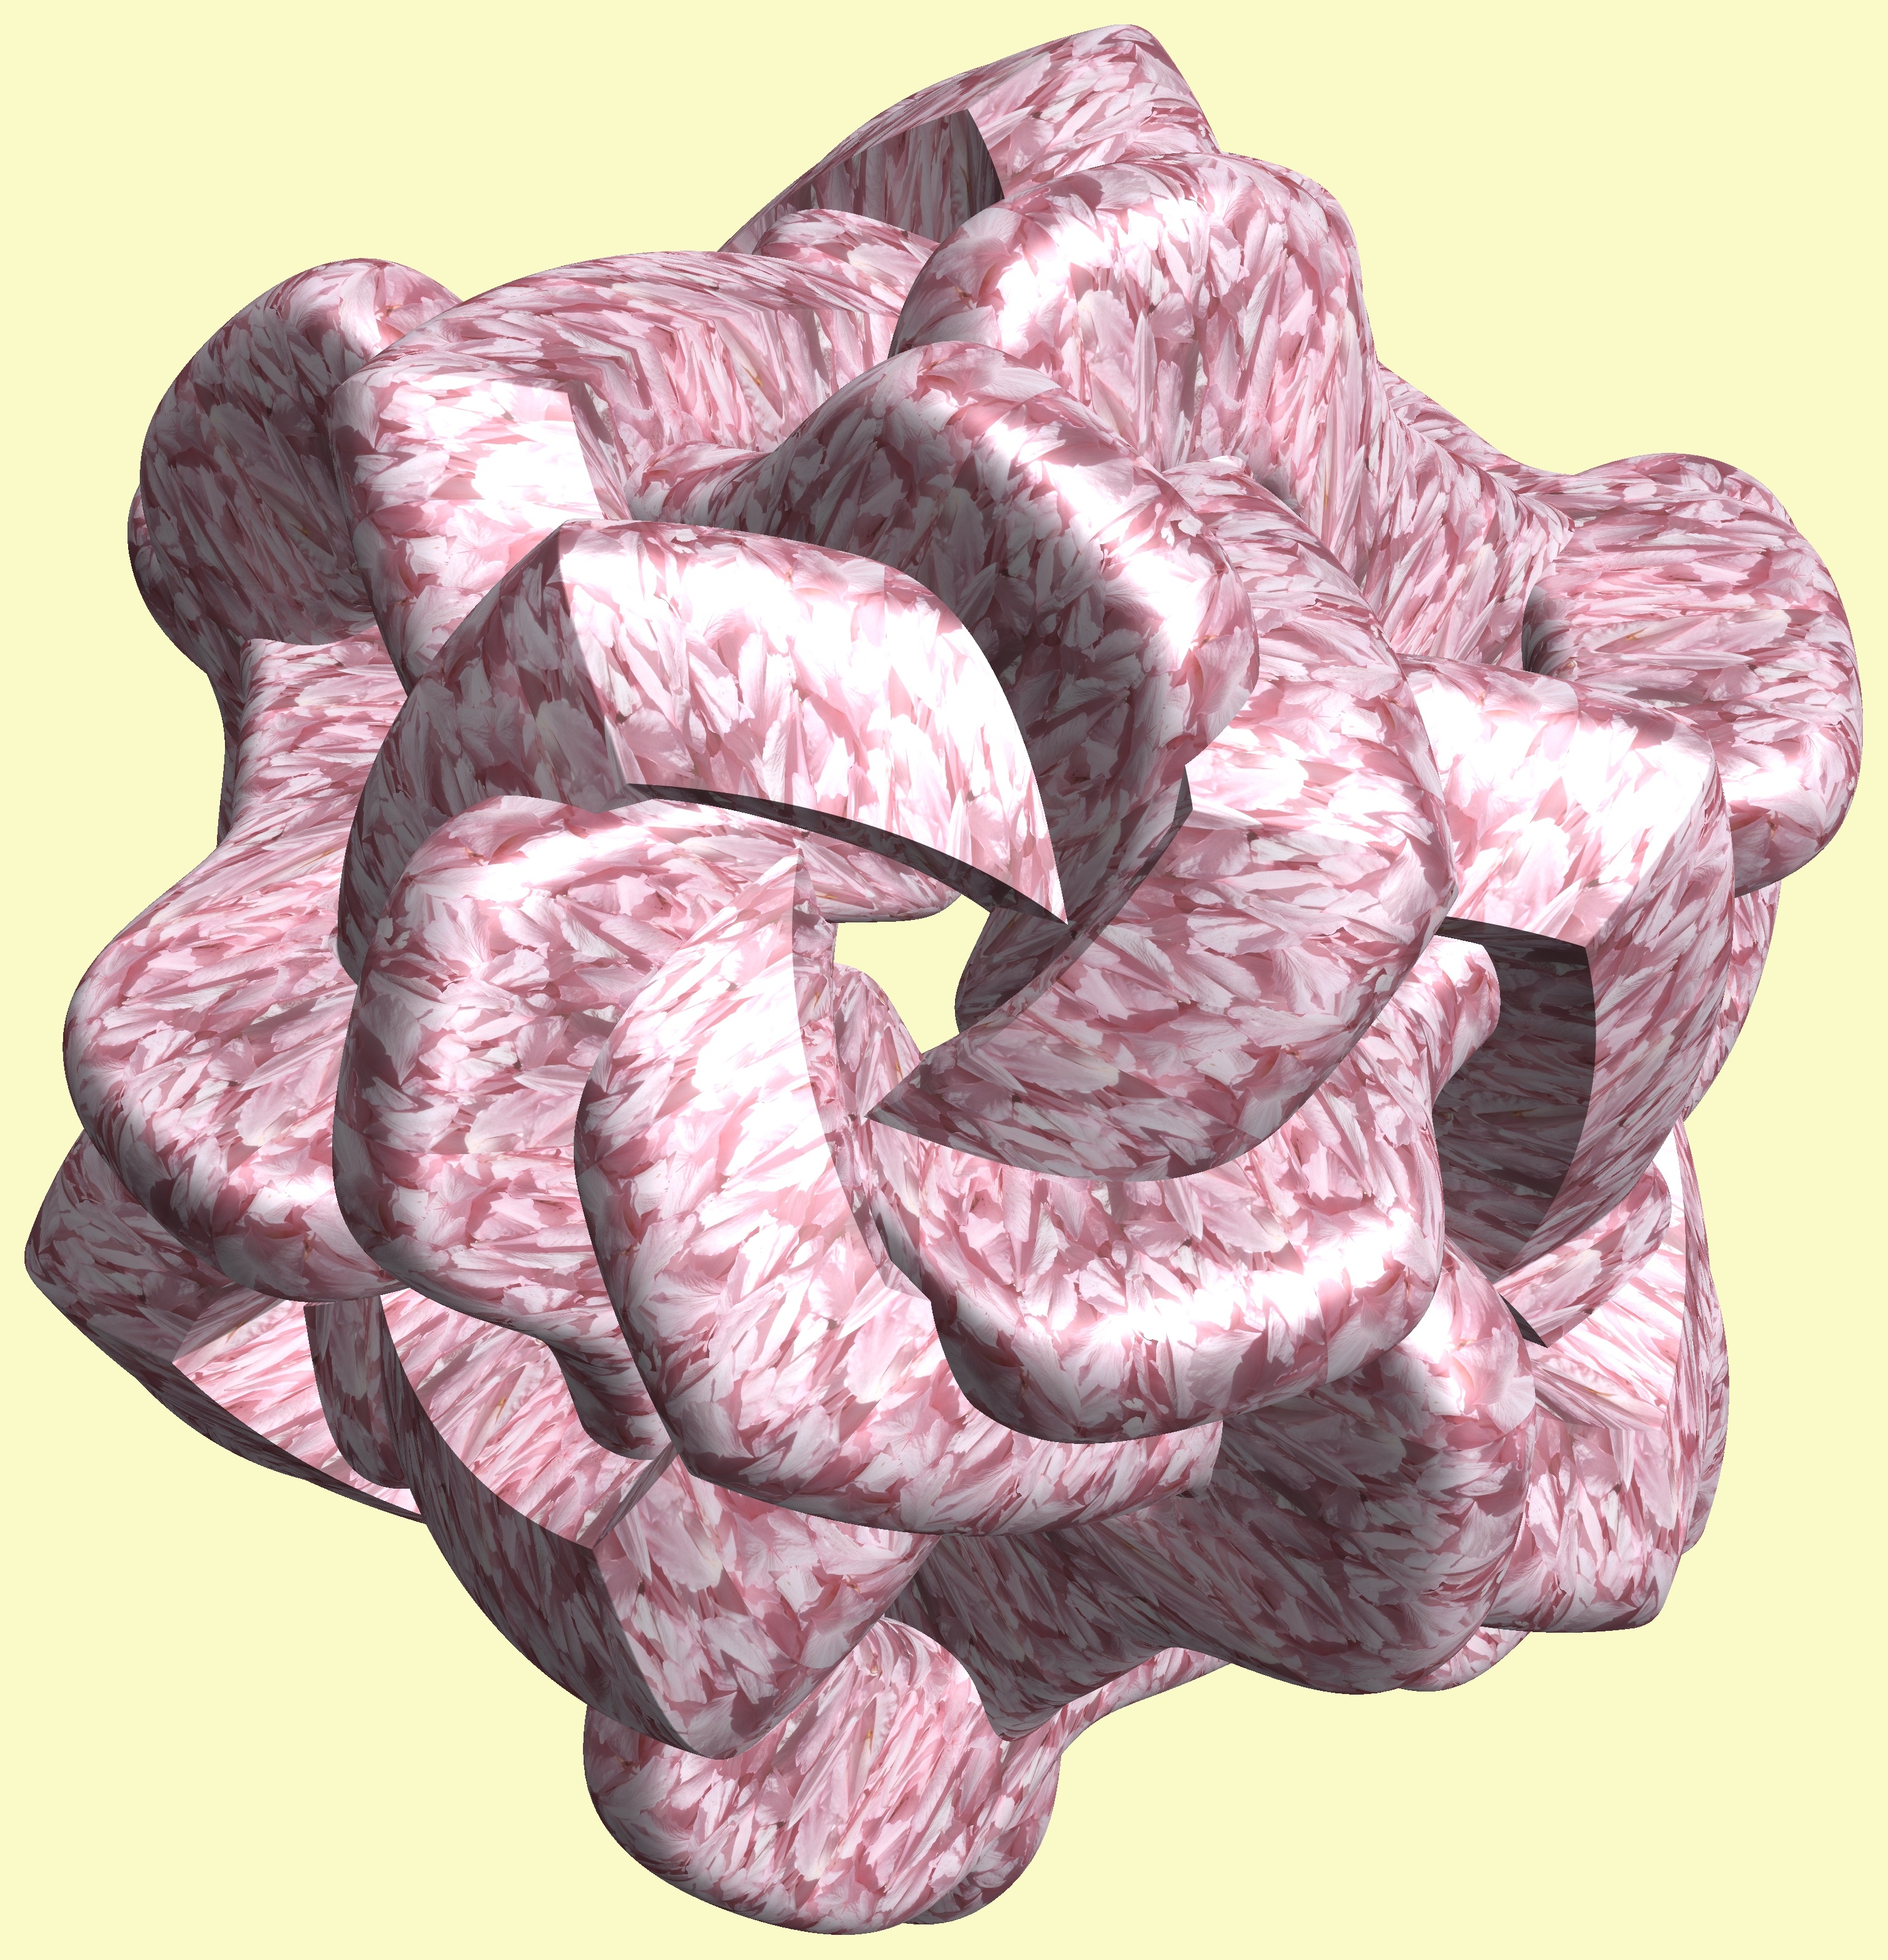
structure, texture, flower, petal, heart, pattern, ear, pink, arm, human body, cool image, figure, drawing, design, eye, symmetry, 3d, graphic, organ, torus, mathematica, cg, parametricplot3d, code, program, algorithm, abstruct, mapping